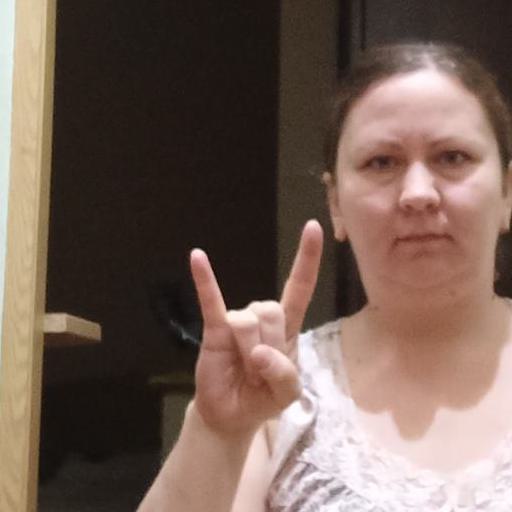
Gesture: rock